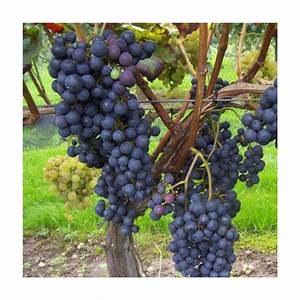
Label: Grapes